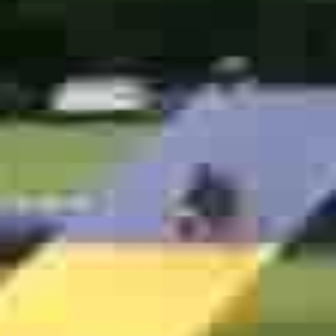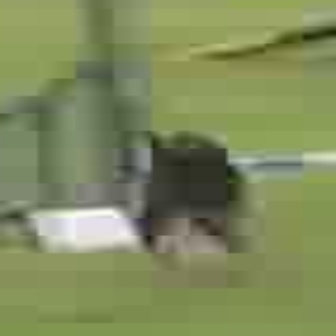
  Please identify the target specified by the bounding box [151,151,241,241] in the first image and locate it in the second image. Return the coordinates in [x_min,y_min,x_max,y_max] format.
Answer: [118,125,260,267]